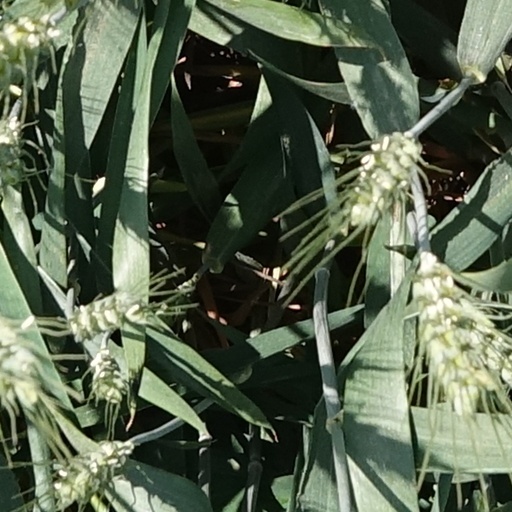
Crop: wheat